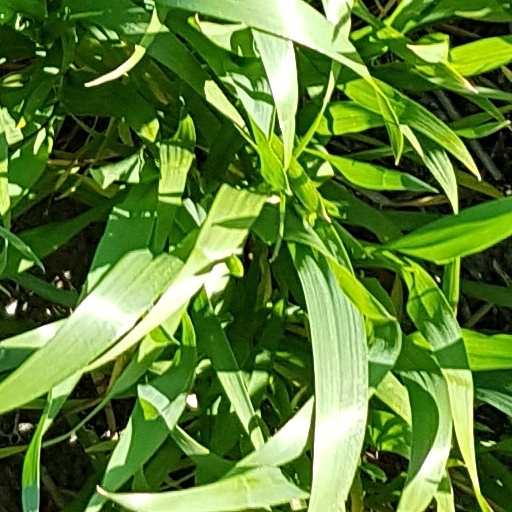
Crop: wheat